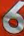
Number: 6